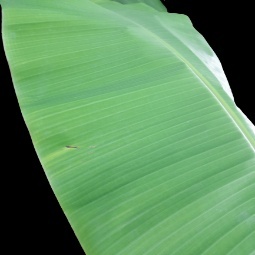
Label: Healthy